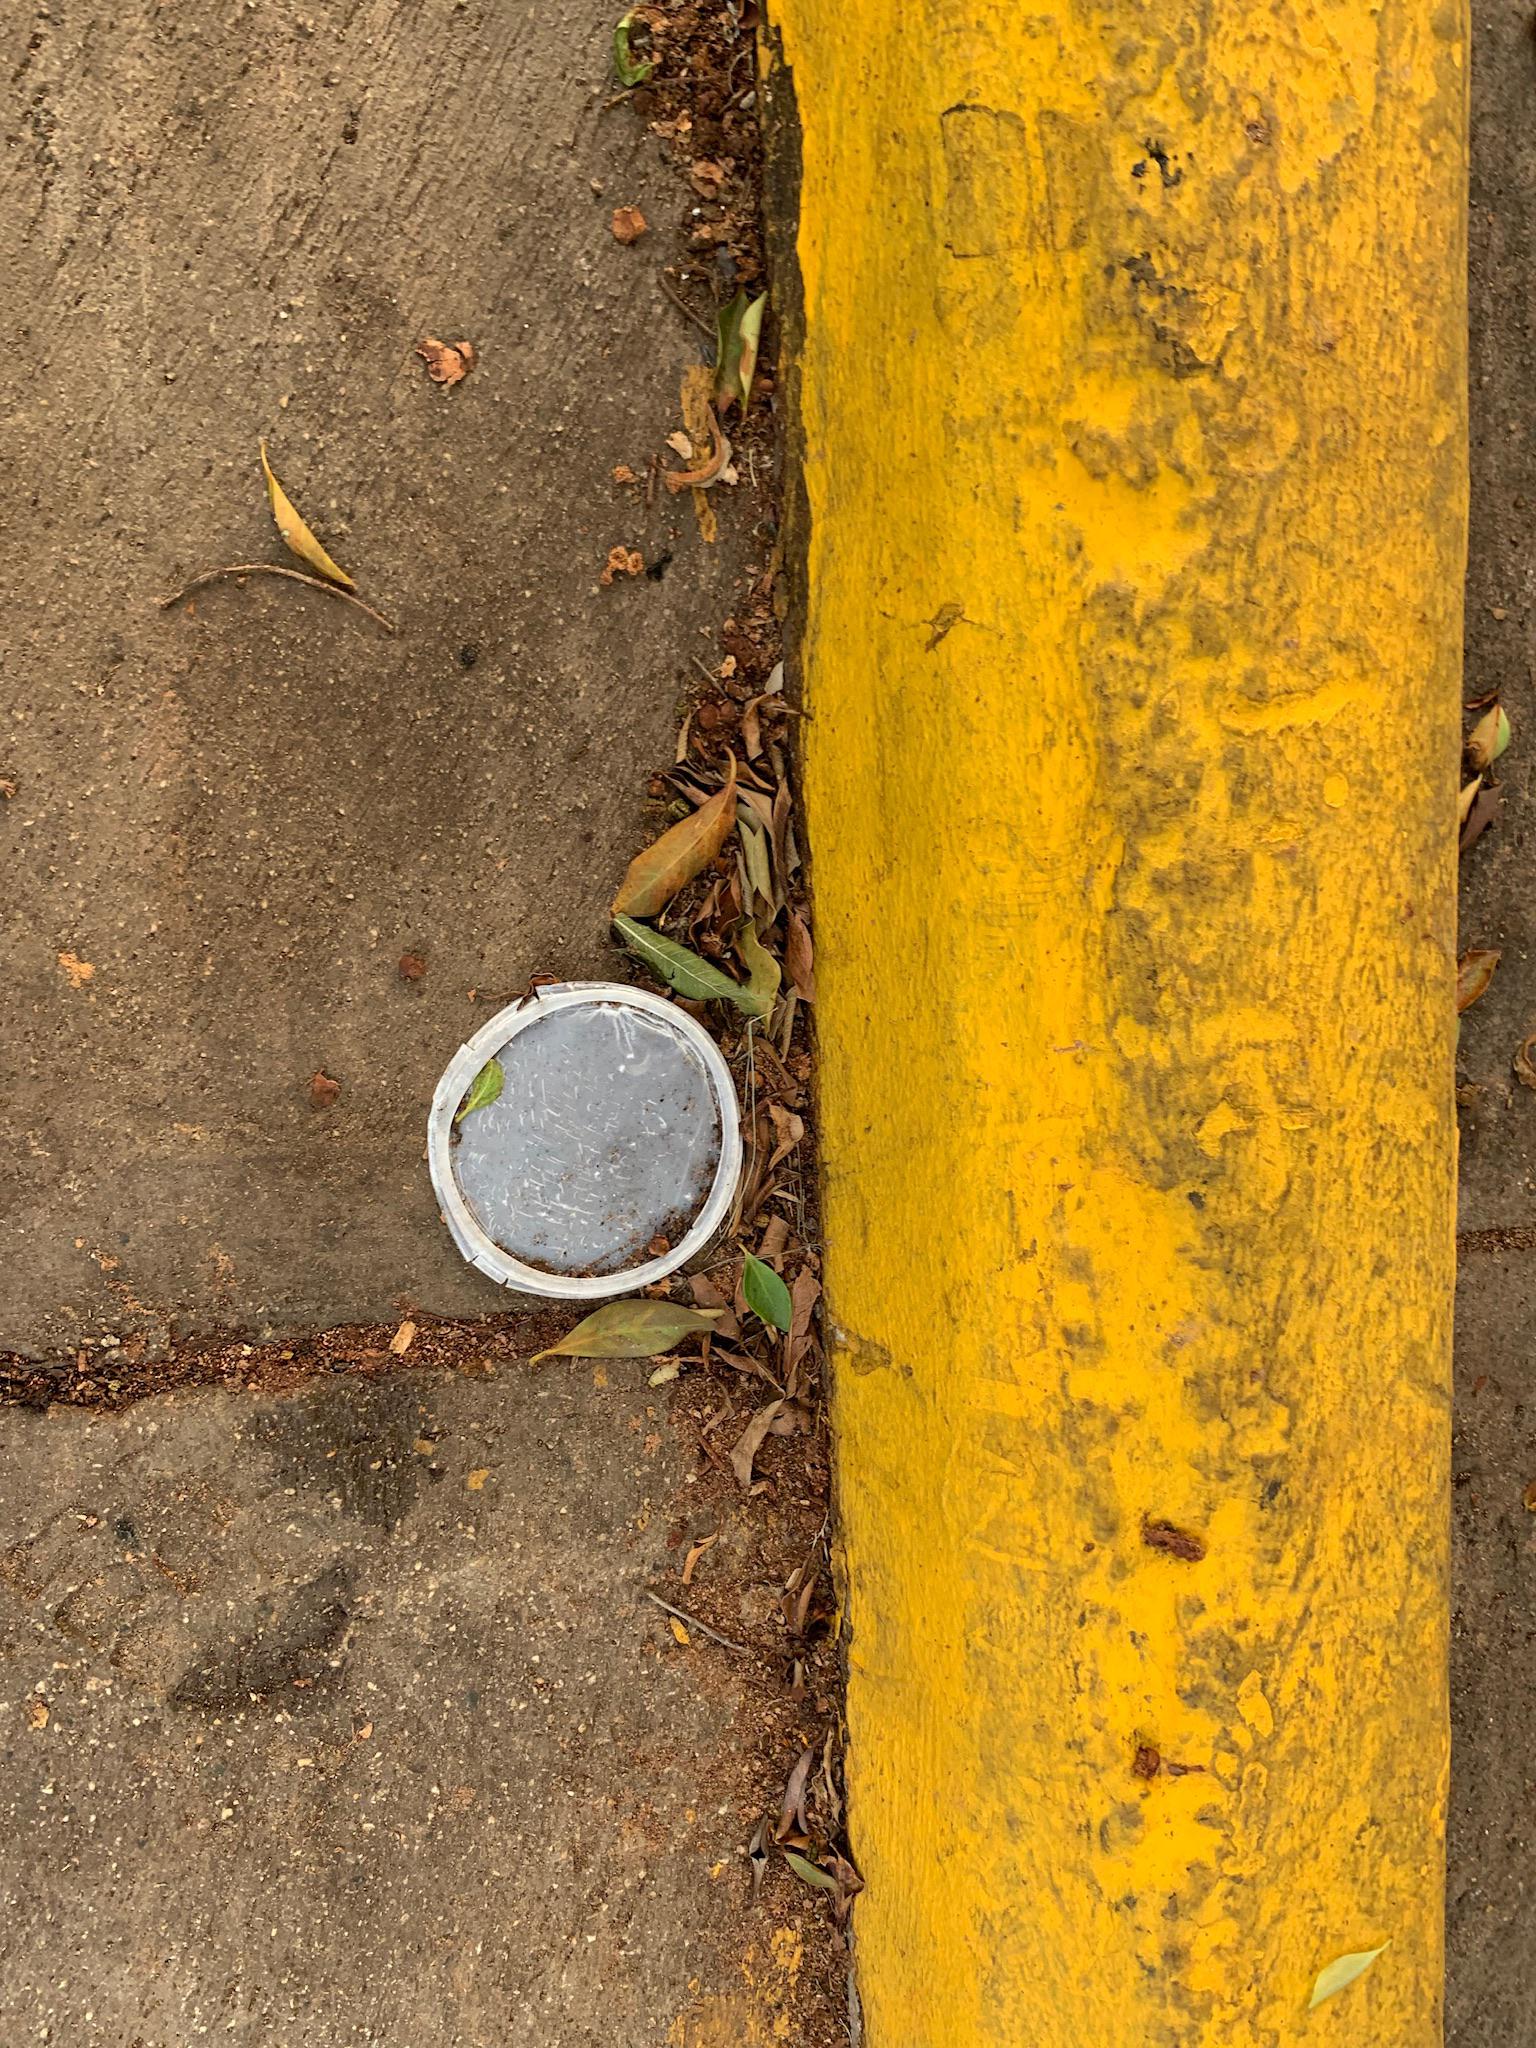
Object: Plastic lid (Lid)